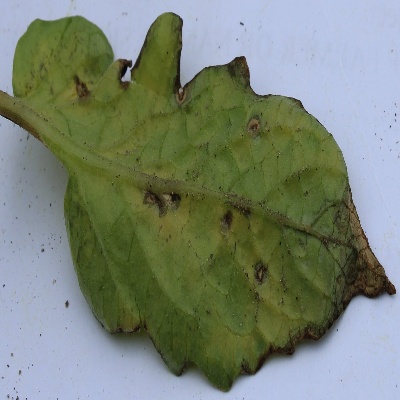
Crop: Tomato
Condition: septoria leaf spot